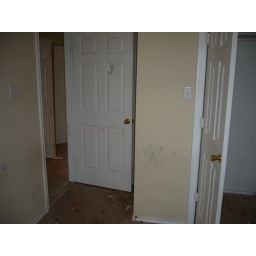
Hole in second bedroom door